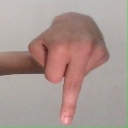
अक्षर: प